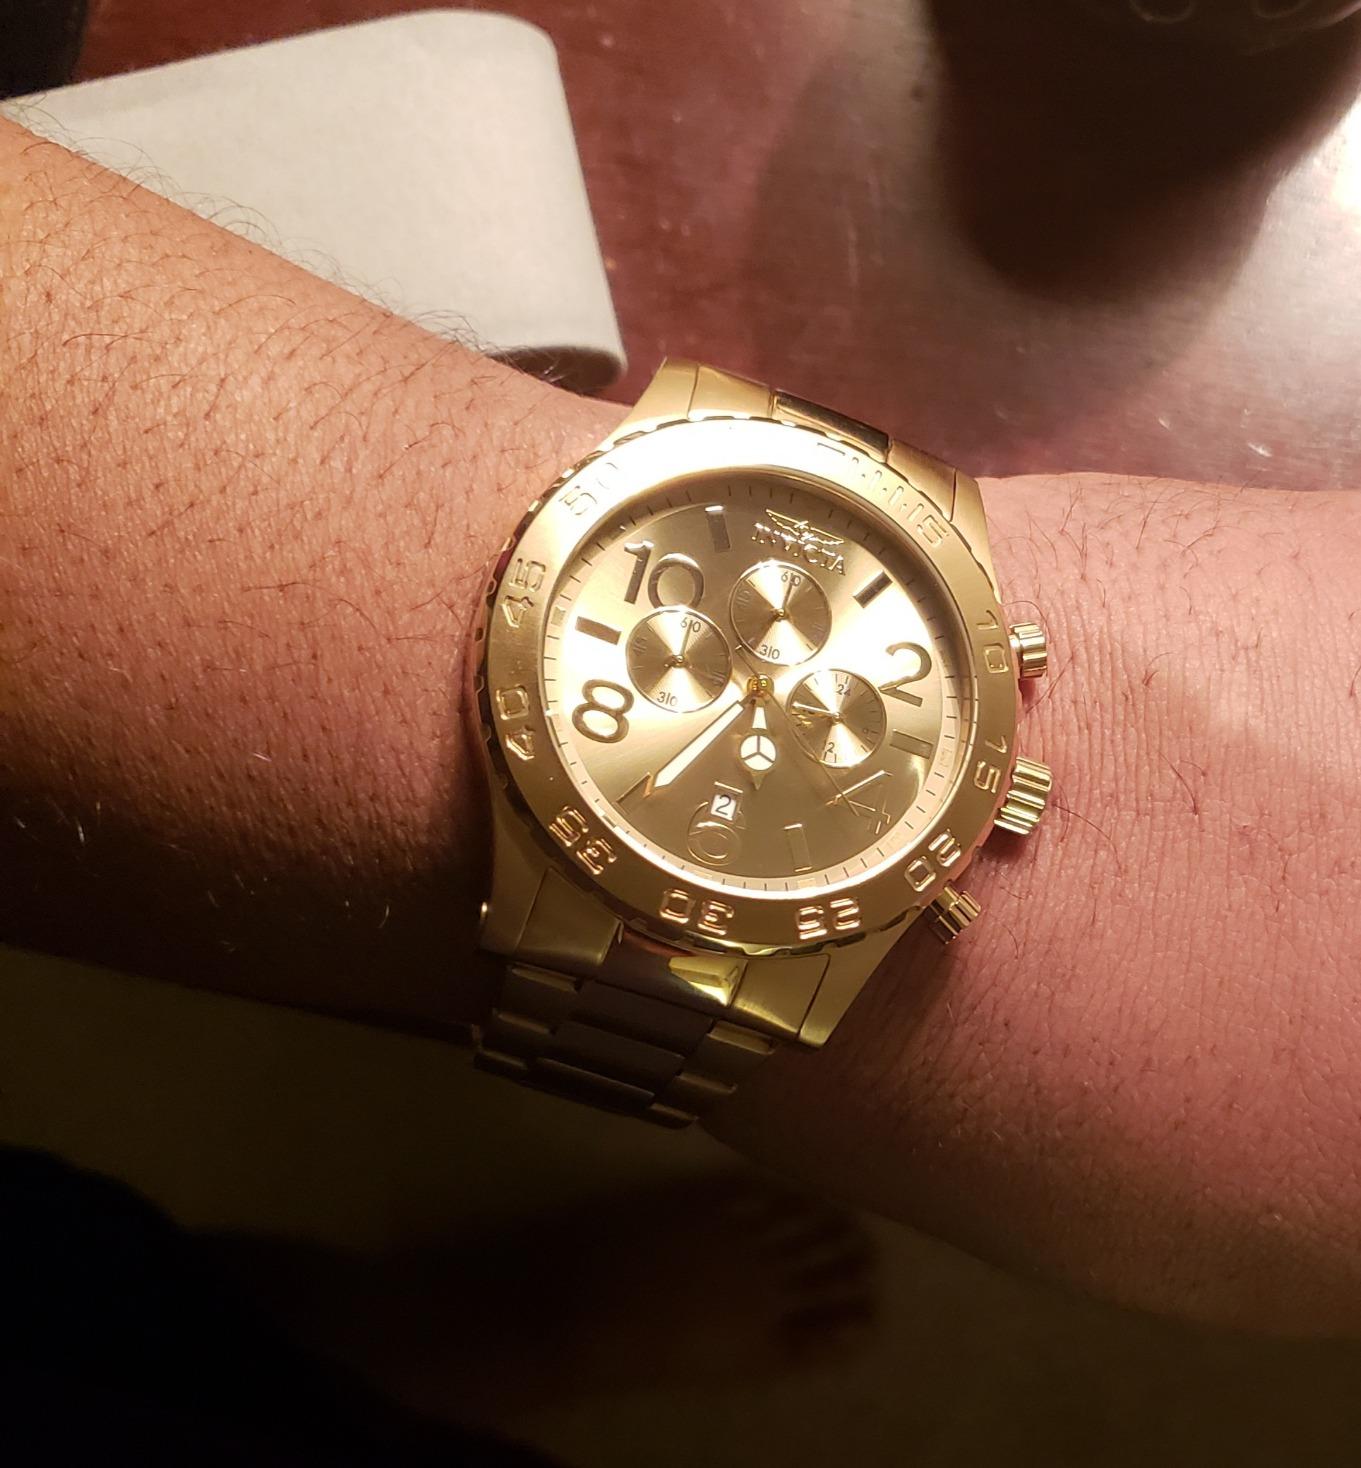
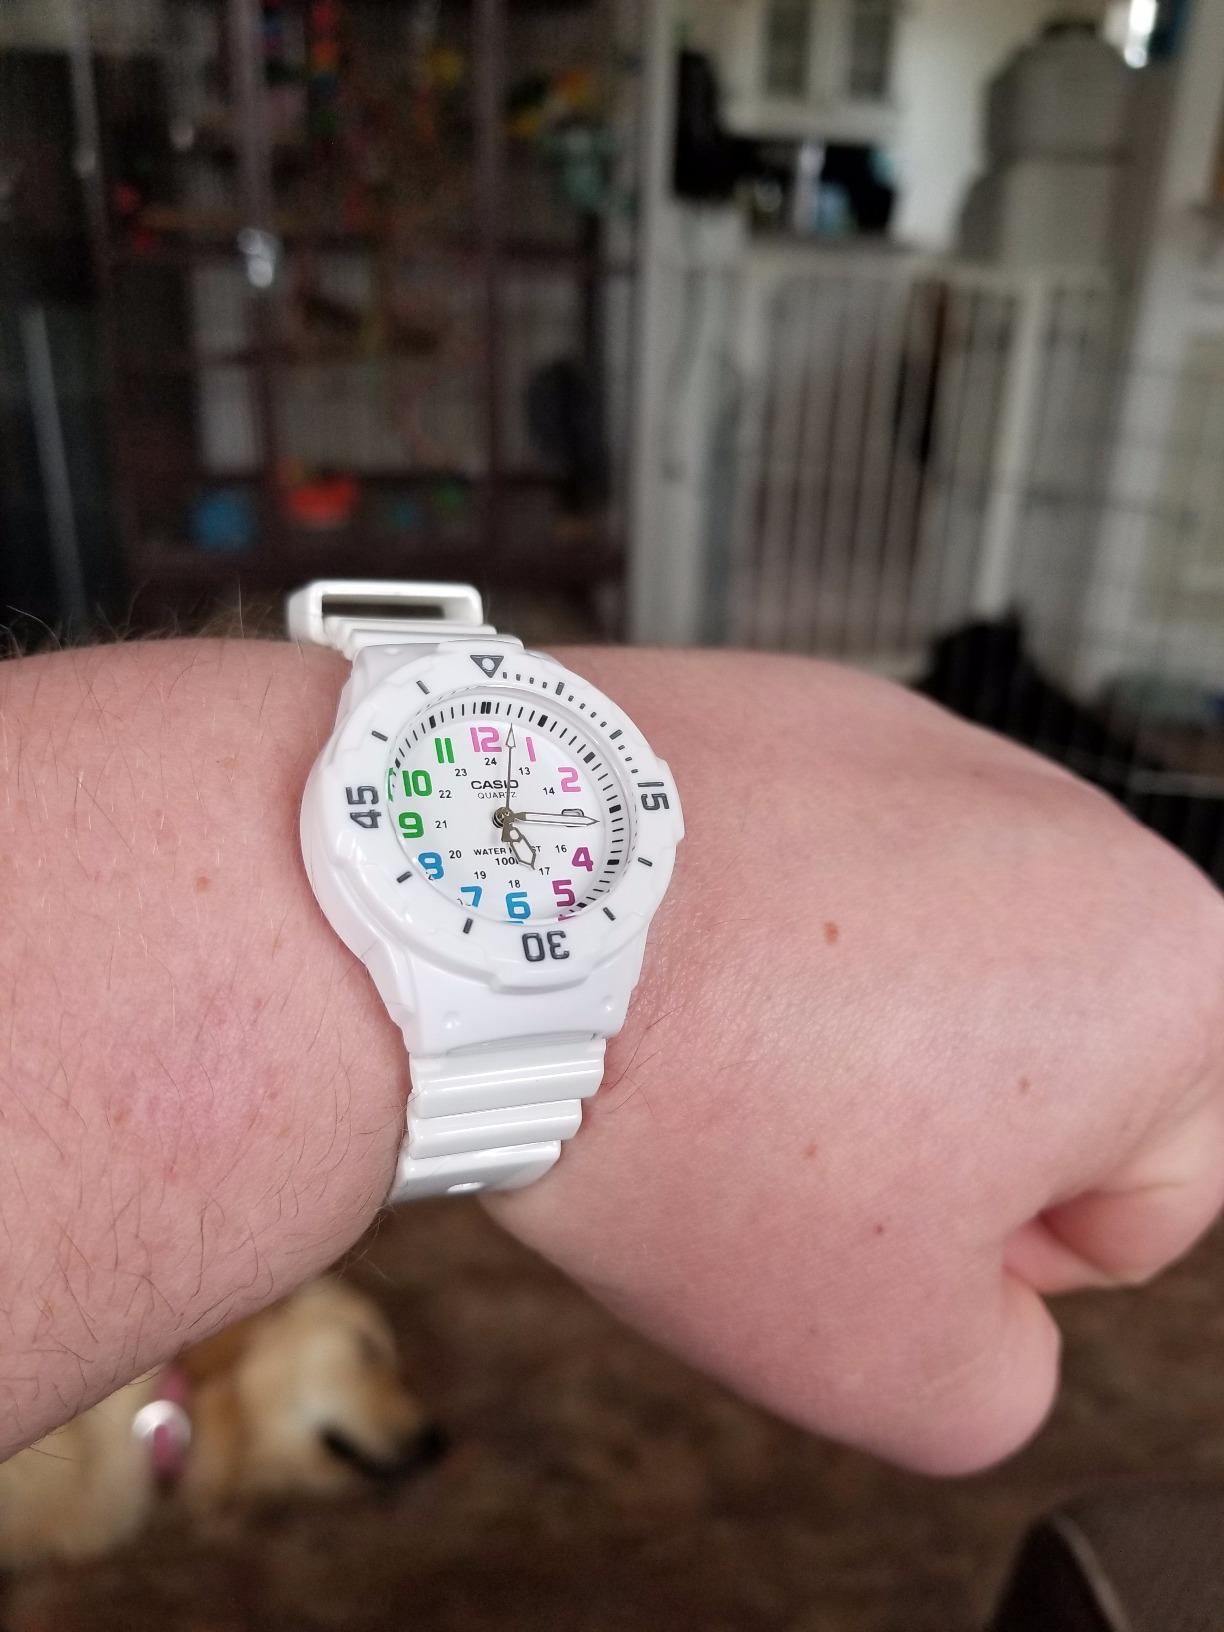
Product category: accessories_watch
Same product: no